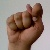
The image shows a hand gesture representing the letter 'T' in Indian Sign Language.